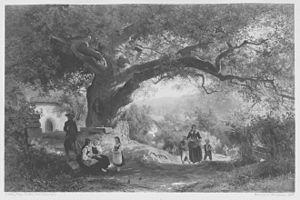
Ludwig Hugo Becker, né le 19 juillet 1833 à Wesel et mort le 25 décembre 1868 à Düsseldorf, est un peintre allemand, dessinateur et aquafortiste de l'École de Düsseldorf.